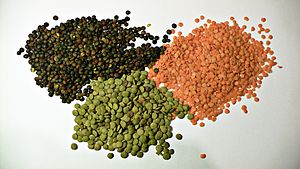
Linser
Tre forskellige typer linser: